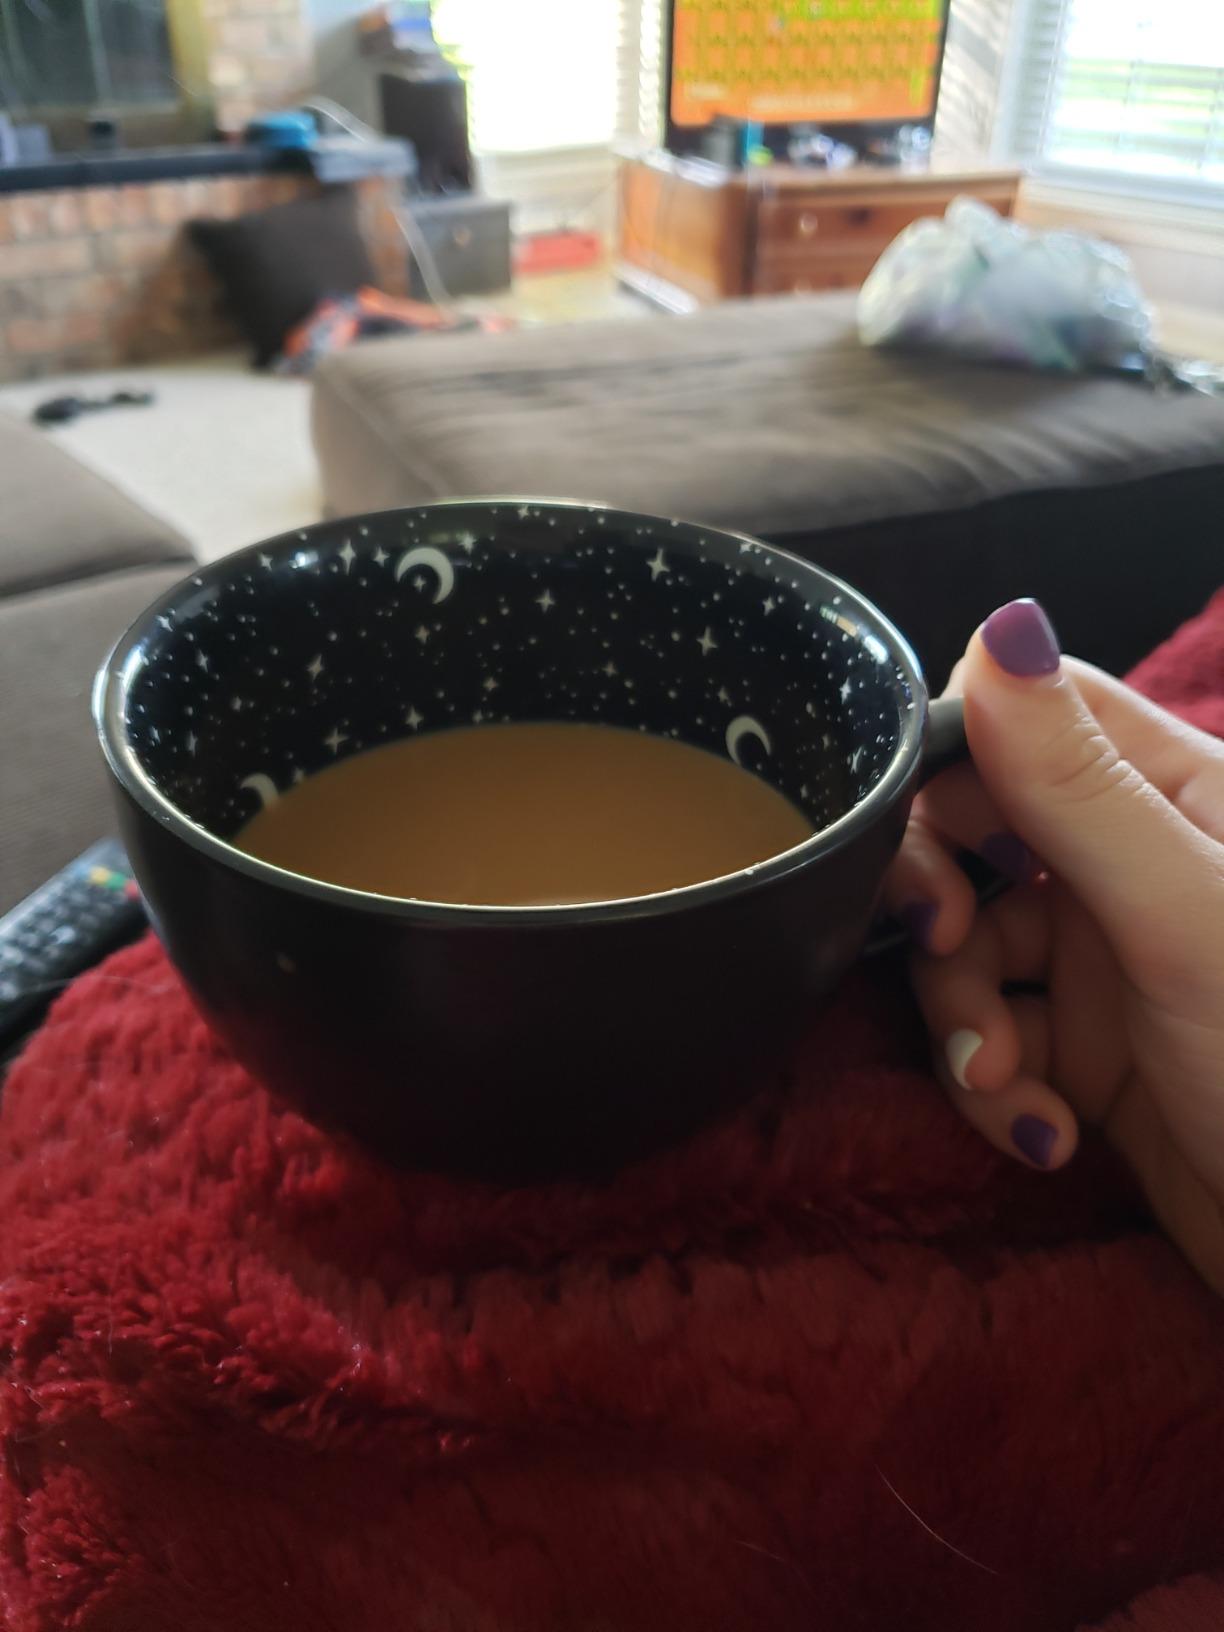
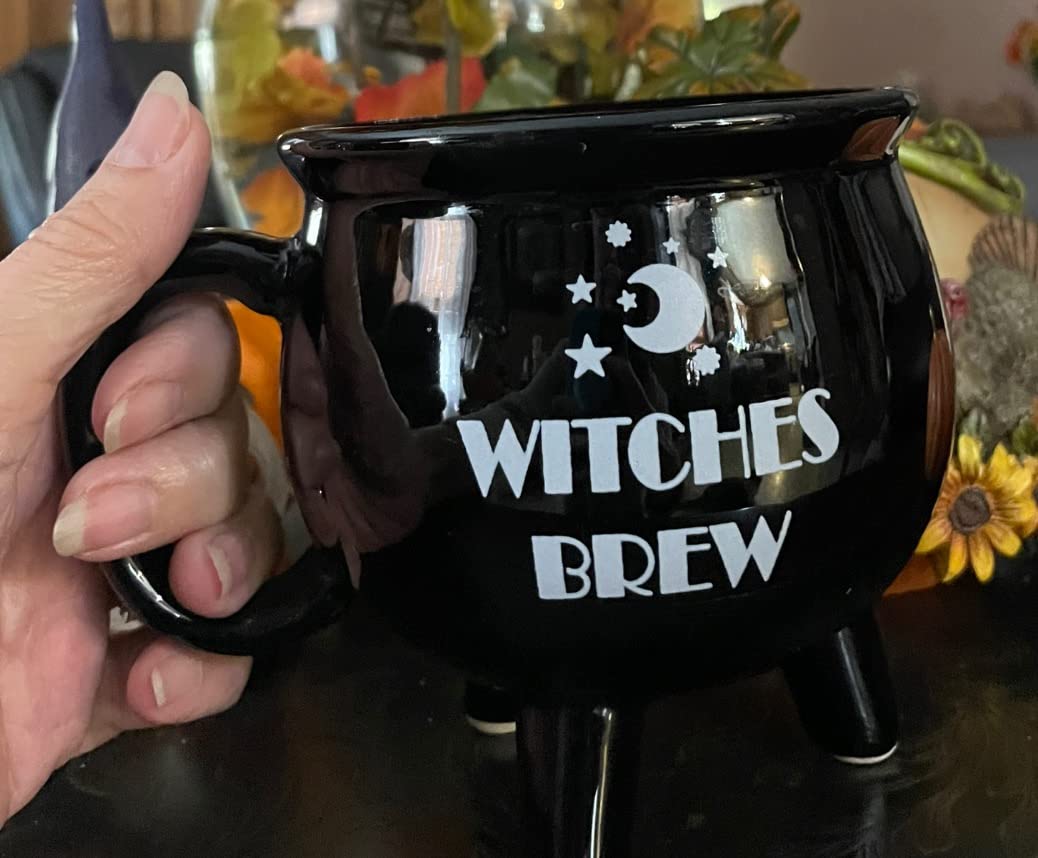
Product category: items_mug
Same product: no